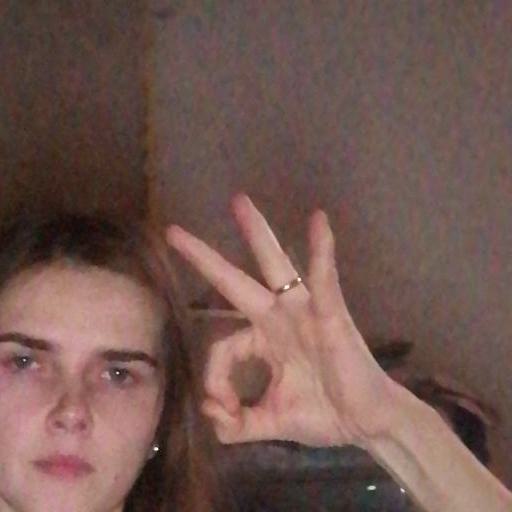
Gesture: ok